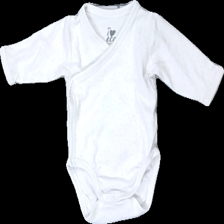
View: front
Type: Top
Category: Children
Brand: Mywear (Ica)
Colors: White, Pink
Material: 100% cotton
Pattern: Dots
Cut: Regular
Size: 62
Season: All
Damage location: bottom center
Damage 2 location: bottom right
Damage 3 location: bottom left
Price range: <50
Recommended usage: Reuse
Description: långärmad body med små stjärnor över hela